San Diego Metropolitan Transit System

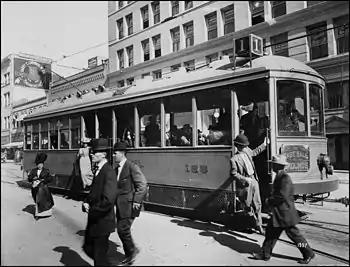
A San Diego Class 1 streetcar at 5th and Broadway, 1915.

San Diego's public transportation traces its roots back to the San Diego Street Car Company, which opened a single line on July 3, 1886, with cars drawn by two mules or horses. The system would eventually expand to five lines across downtown San Diego. At the same time as the first horse-drawn line was being inaugurated, there were already plans to start up an electric streetcar service in San Diego, with at least some service starting in November 1887.